Crystal Quest

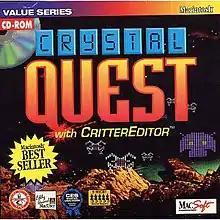

Crystal Quest is an action game written by Patrick Buckland for the Macintosh and published by Casady & Greene in 1987. It was ported to the Apple IIGS in 1989 by Rebecca Heineman. Ports were also made to the Amiga, Game Boy, iOS, and Palm. It was the first game to support the color displays of the Macintosh II.